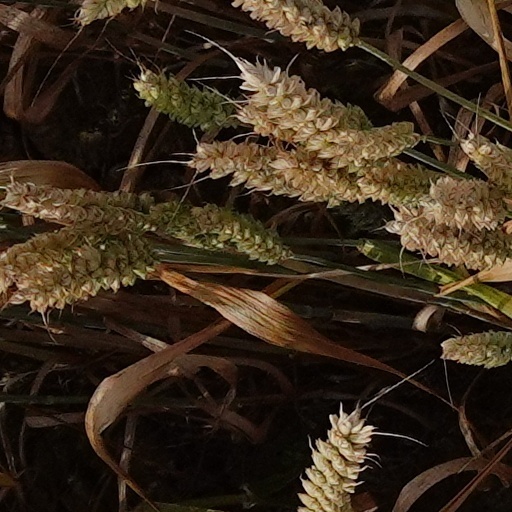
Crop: wheat